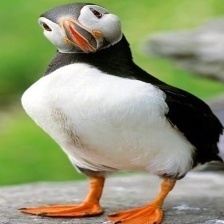
Species: PUFFIN
Scientific name: FRATERCULA